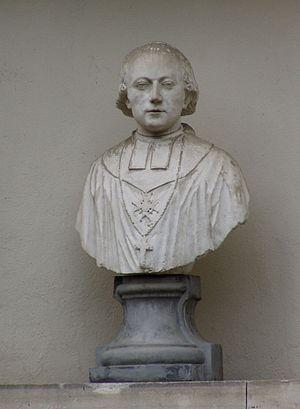
Franziskus Xavier von Salm-Reifferscheldt est un cardinal autrichien du XIXᵉ siècle.